Neal Ball

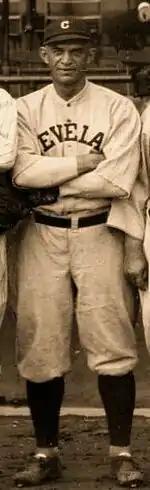
Ball at an old-timers' game in 1921

Cornelius "Neal" Ball (April 22, 1881 – October 15, 1957) was an American baseball shortstop who played seven seasons in Major League Baseball (MLB). He played for the New York Highlanders, Cleveland Naps, and Boston Red Sox from 1907 to 1913. Although his primary position was shortstop, Ball played at second base, third base, and in the outfield as well. He is the first player to turn an unassisted triple play in Major League Baseball history on July 19, 1909.